Wyatt Teller

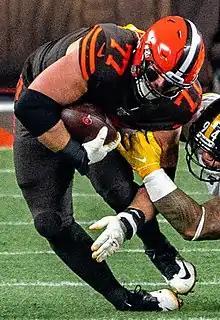
Teller with the Cleveland Browns in 2019

On August 29, 2019, Teller—along with a 2021 seventh-round pick—was traded to the Cleveland Browns for 2020 fifth- and sixth-round picks. After serving as a backup for the first half of his debut season in Cleveland, Teller earned a spot in the starting line up in Week 9, and went on to start the rest of the season. Heading into week five of the 2020 NFL season, NFL.com writer Nick Shook mentioned Teller as an MVP candidate for the performance of Cleveland's running game, mainly led by him and offensive tackle Jack Conklin. Teller was placed on the reserve/COVID-19 list by the team on December 8, 2020, and activated on December 13. Teller was named to the 2020 All-Pro Team, along with three of his teammates: defensive end Myles Garrett, tackle Jack Conklin, and fellow guard Joel Bitonio.